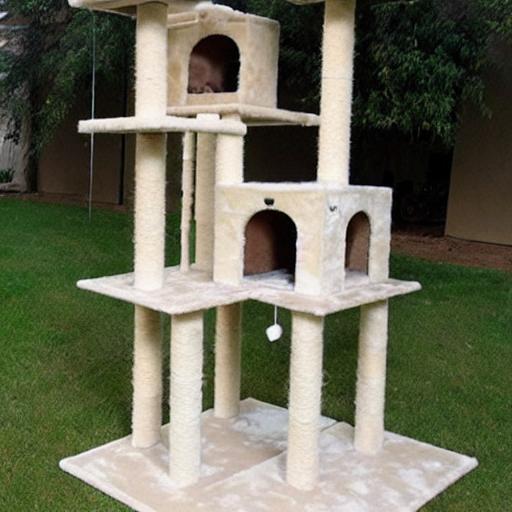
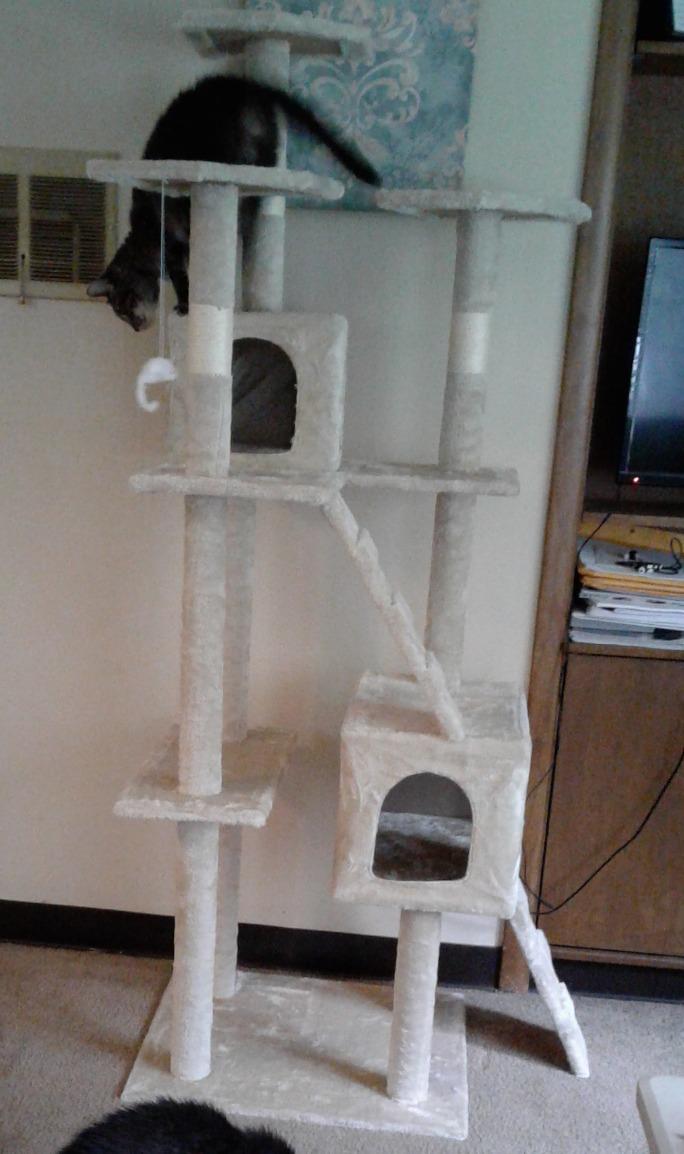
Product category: items_cat tree
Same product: no